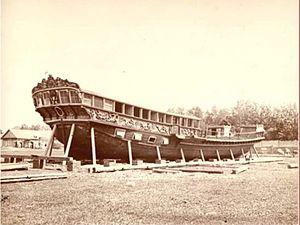
Kazan [kɑzɑ̃] est une ville de l'Ouest de la Russie et la capitale de la république du Tatarstan, une des divisions de la Russie. Sa population s'élevait à 1 251 969 habitants en 2019 ce qui en fait la sixième ville de Russie. Kazan est un grand centre industriel et universitaire ainsi qu'un important nœud de communication. Kazan est située sur le cours moyen de la Volga à environ 700 km à l'est de Moscou. Kazan comme la république dont elle fait partie est pour moitié peuplée de Tatars ce qui lui vaut de bénéficier d'une autonomie politique plus importante que d'autres sujets de la Russie.